Chameleon Cold-Brew

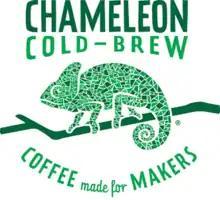
Old logo

Chameleon Cold-Brew is an American coffee company based in Austin, Texas. It is known for its cold brew coffee and is credited as the first fair trade and organic cold brew company in the United States. In 2014, Chameleon Cold-Brew was given the "Best Coffee" award by BevNET.